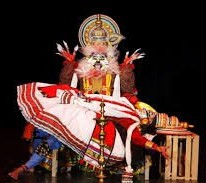
Dance form: kathakali